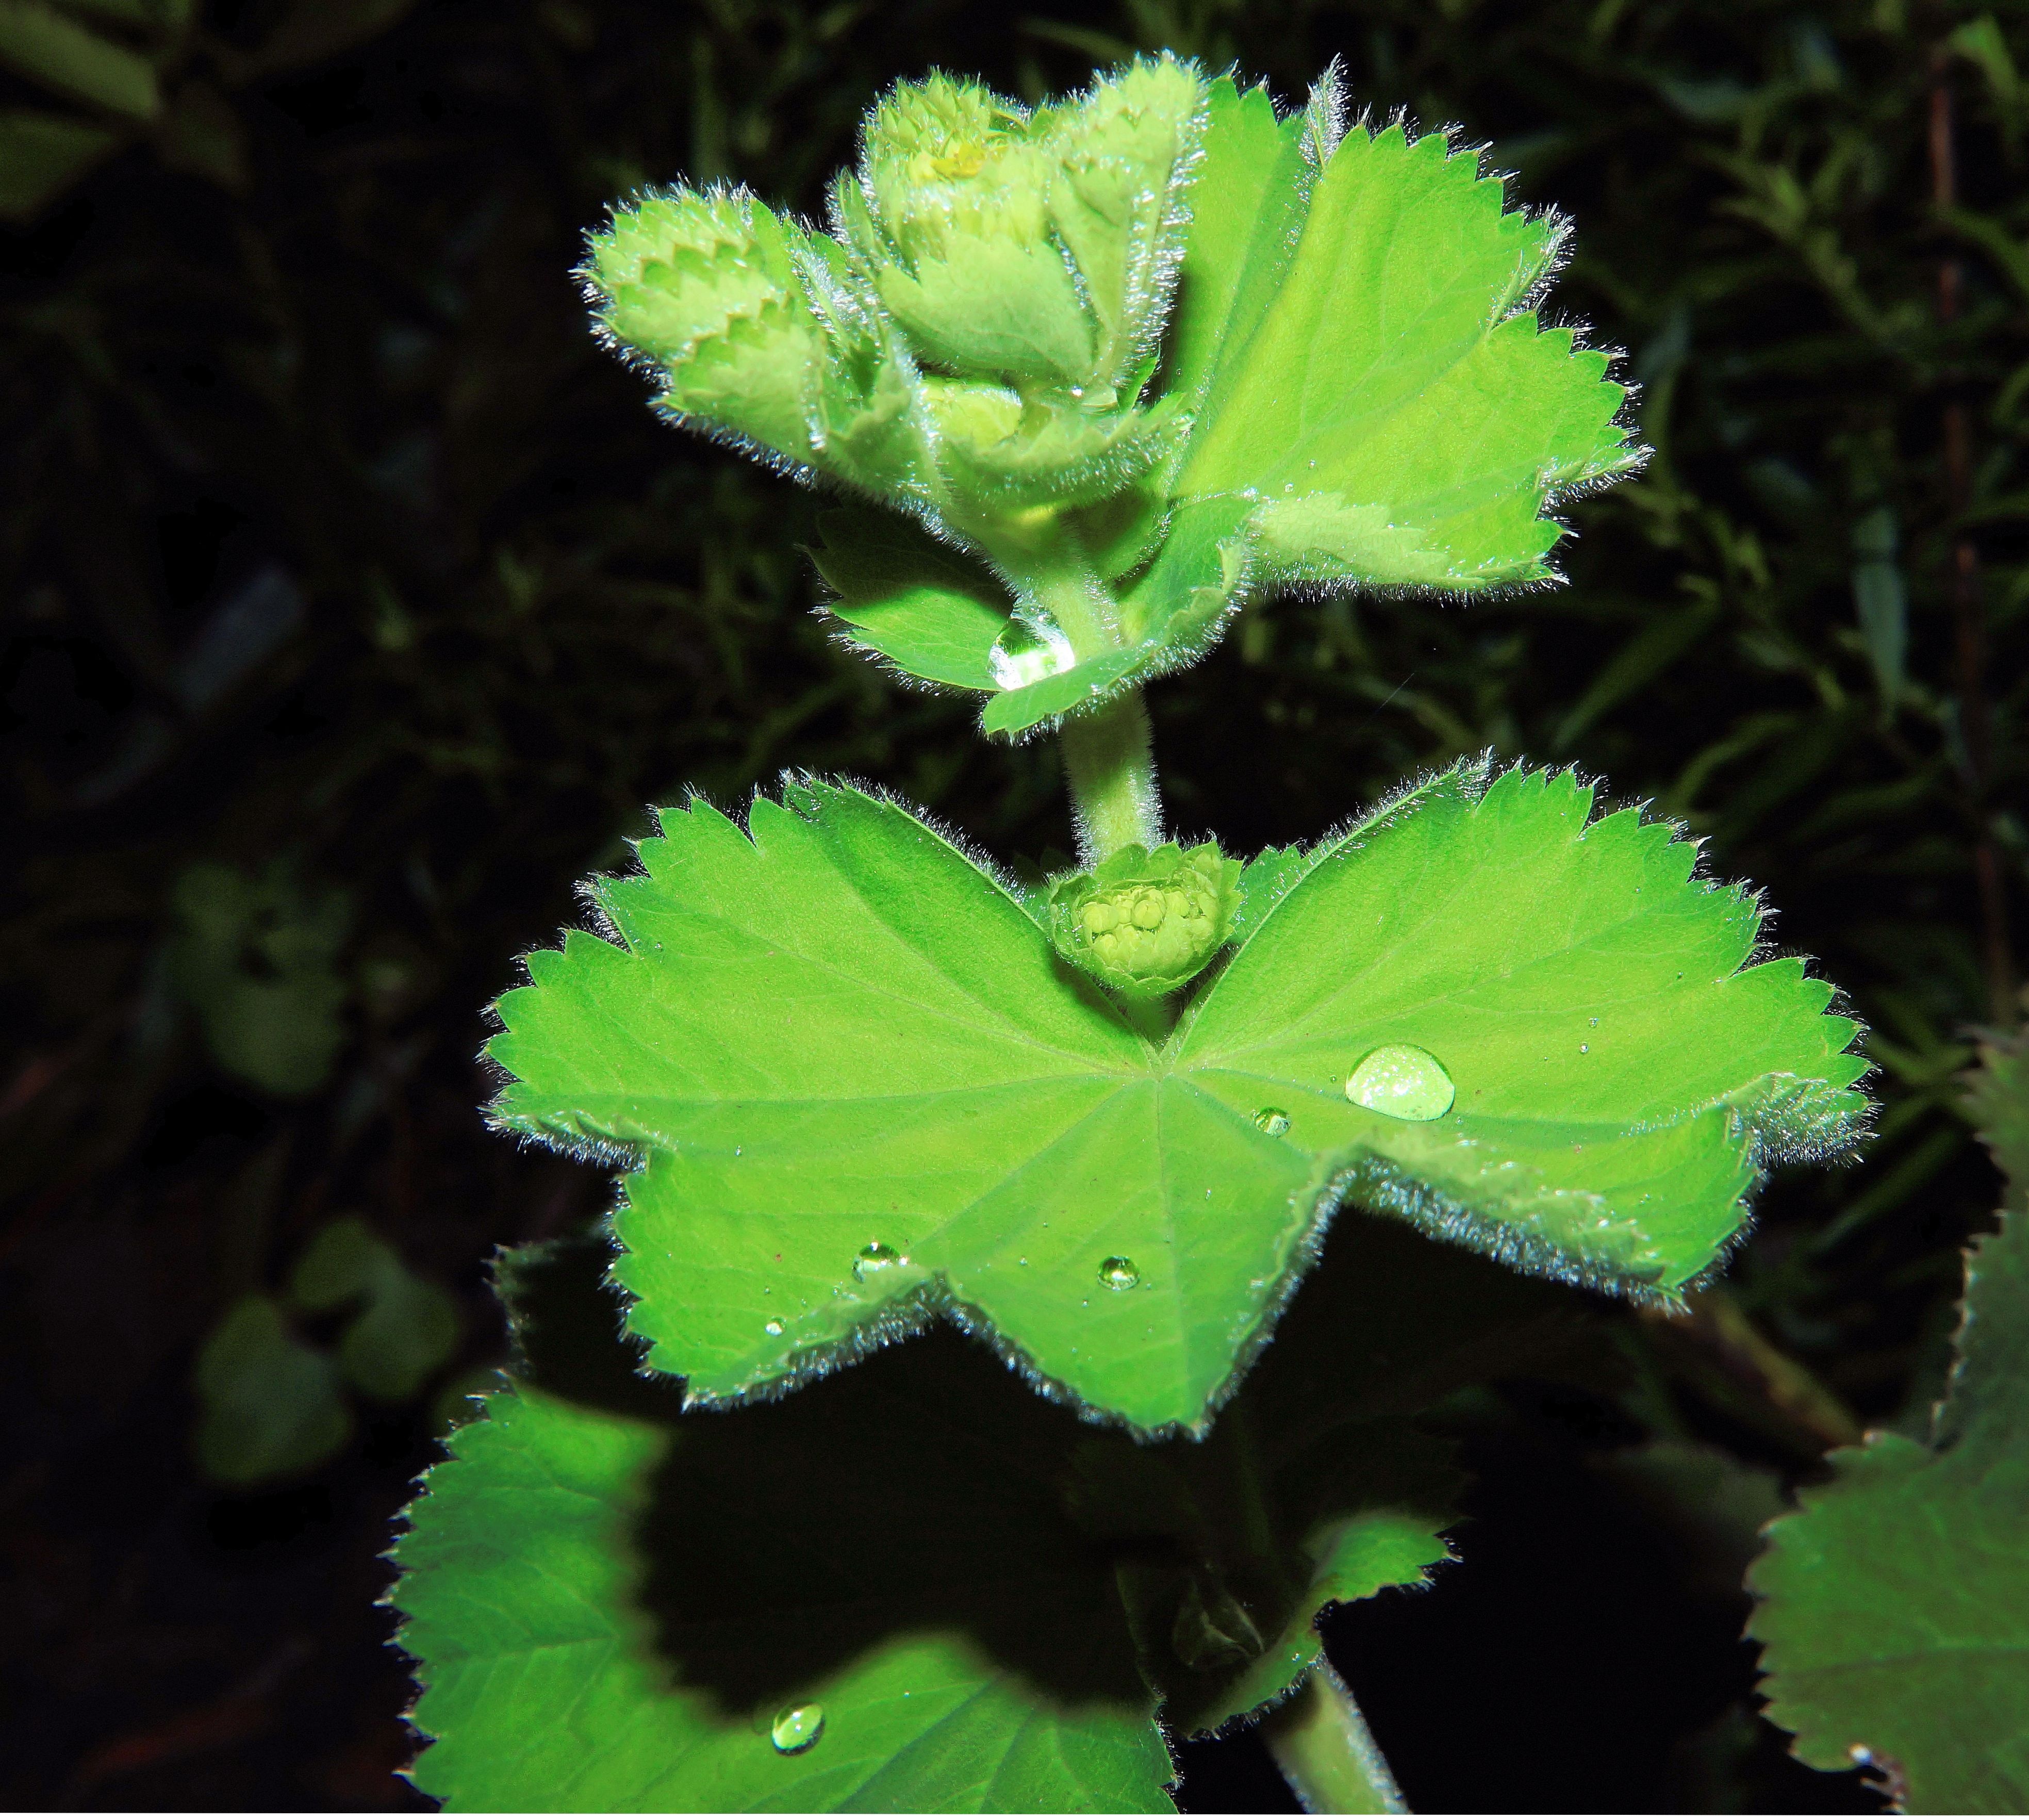
plant, leaf, flower, green, herb, produce, garden, lighting, flora, dewdrop, flowering plant, macro photo, annual plant, land plant